Rideau Skating Rink

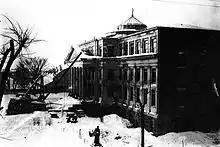
Tabaret Hall and Rideau Rink, 1903. Rink building can be seen behind the construction cranes

A ladies' hockey match was played at the Rideau Rink yesterday between teams as follows:
No. 1: Miss M. Mackintosh, captain; Miss L. Wise, Miss Munro, Miss A. Ritchie, Miss Cambie, Miss Jones, Miss White.
No. 2: Miss H. Wise, captain; Miss A. Mackintosh, Miss M. Ritchie, Miss McClymont, Miss Burrows and the Misses Gordon.
Number two team won by two goals to 0.